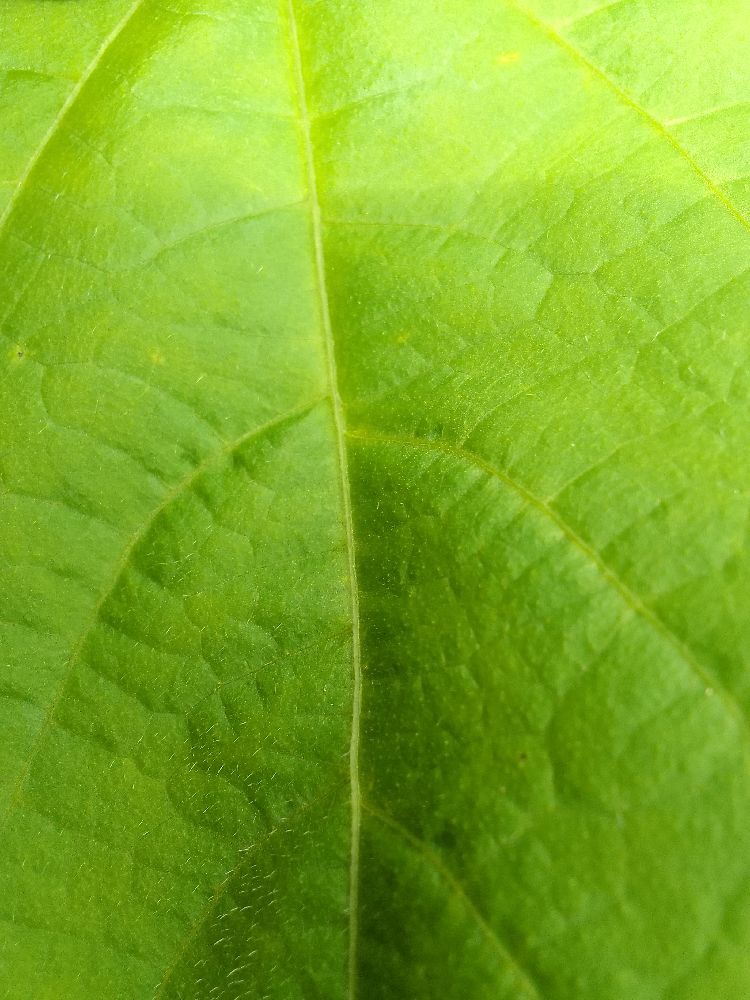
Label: healthy